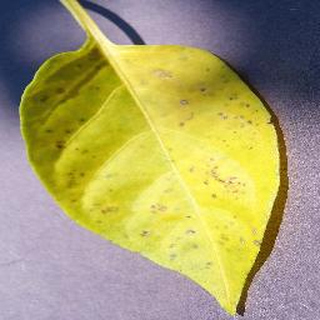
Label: bell_pepper_bacterial_spot